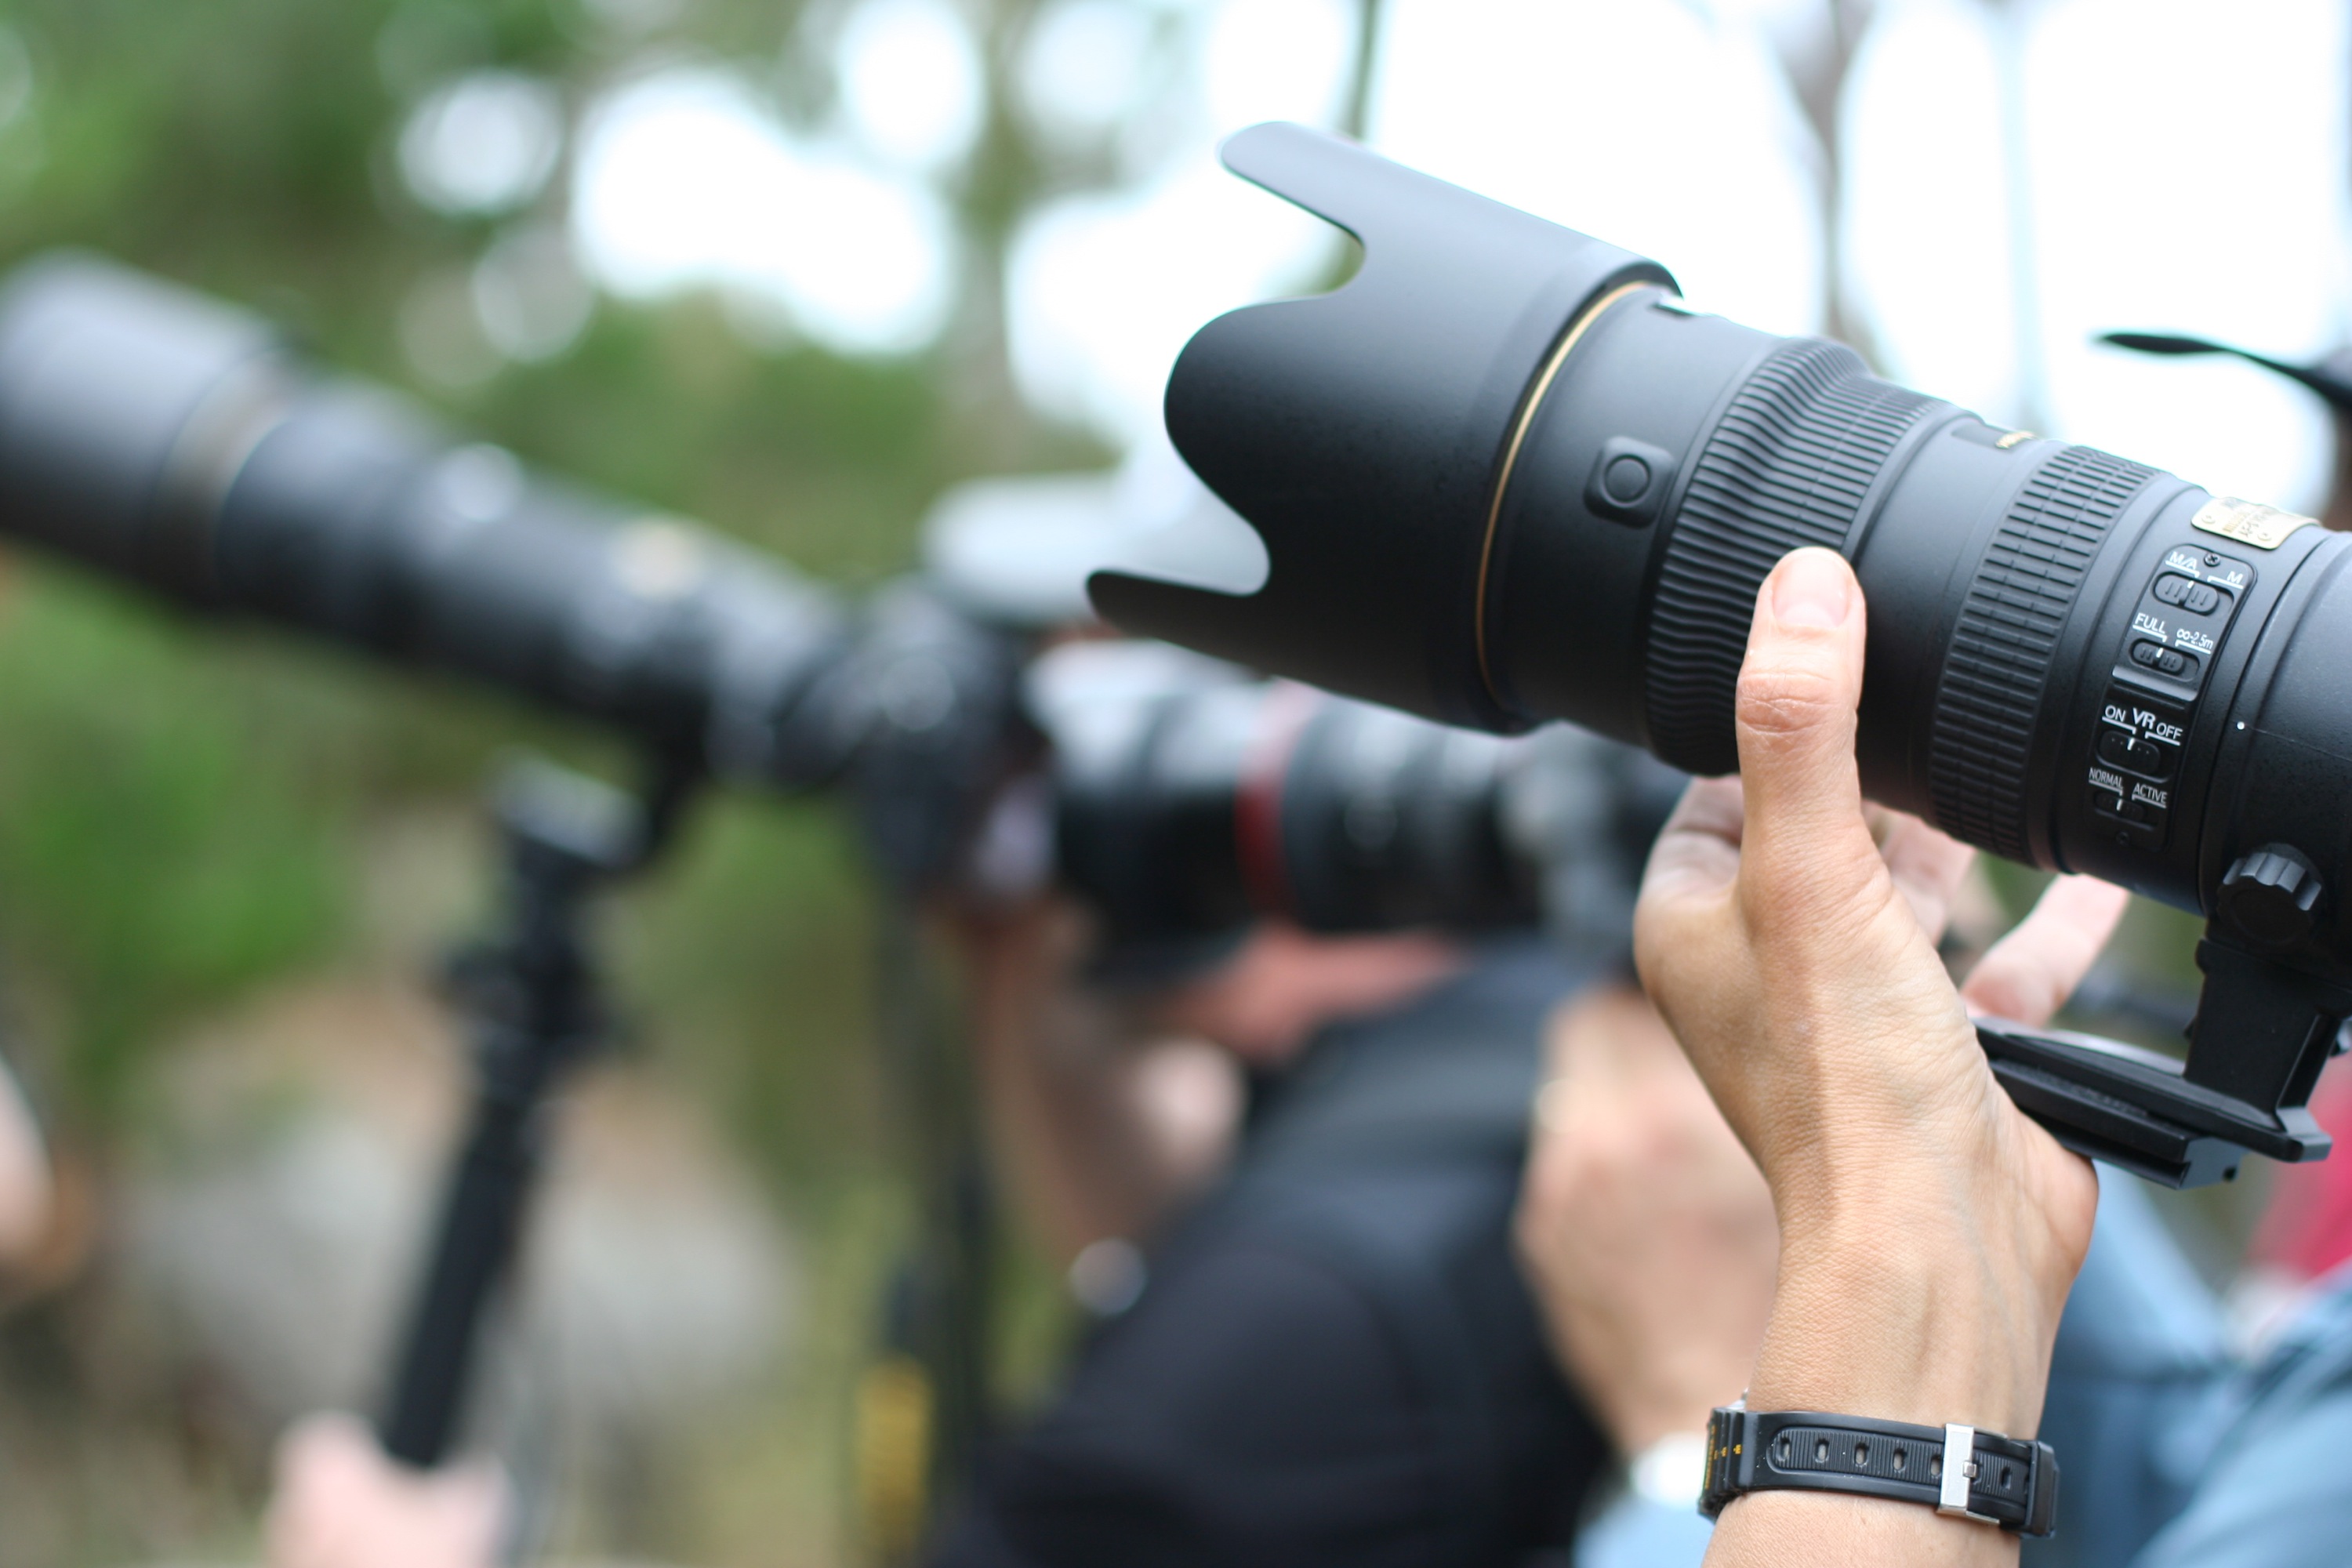
military, soldier, weapon, gun, monterey, nmc2009, pointlobos, firearm, camera operator